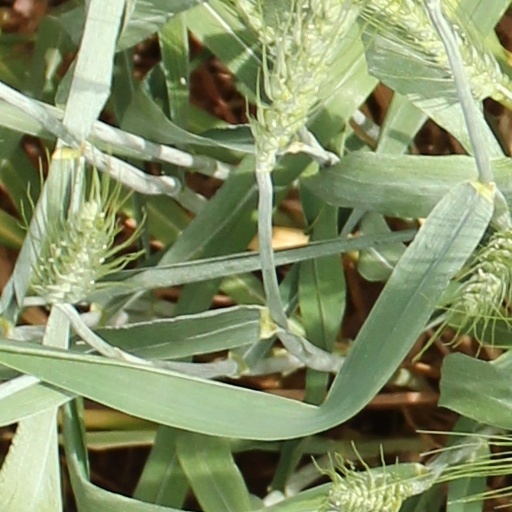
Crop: wheat